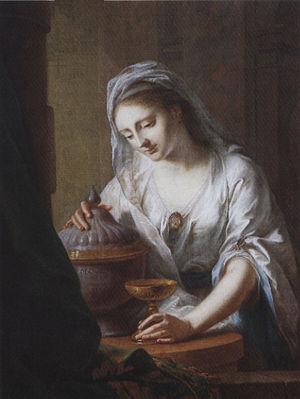
La comtesse Augusta Caroline Sophie Reuss d’Ebersdorf est née le 19 janvier 1757 à Saalburg-Ebersdorf, et morte le 16 novembre 1831 à Cobourg. Elle était la mère du roi Léopold Iᵉʳ de Belgique ainsi que la grand-mère de la reine Victoria et du prince consort Albert ainsi que du roi Ferdinand II de Portugal. Le roi Ferdinand Ier de Bulgarie était son arrière-petit-fils. A travers eux, elle est l'ancêtre de la plupart des têtes couronnées d'Europe.
Johann Heinrich Tischbein est un peintre allemand, né en 1722 à Haina dans la Hesse et mort en 1789.